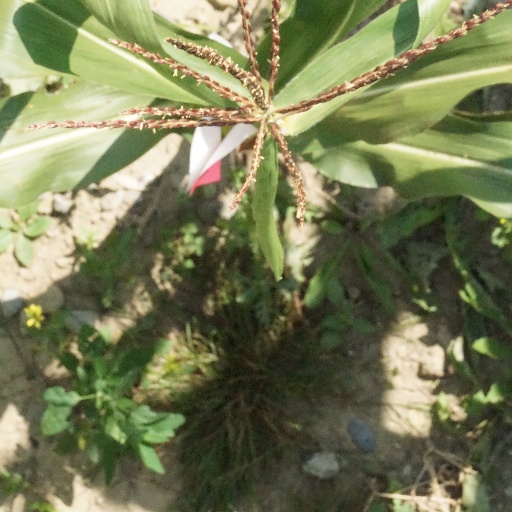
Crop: maize; corn